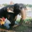
Label: elephant